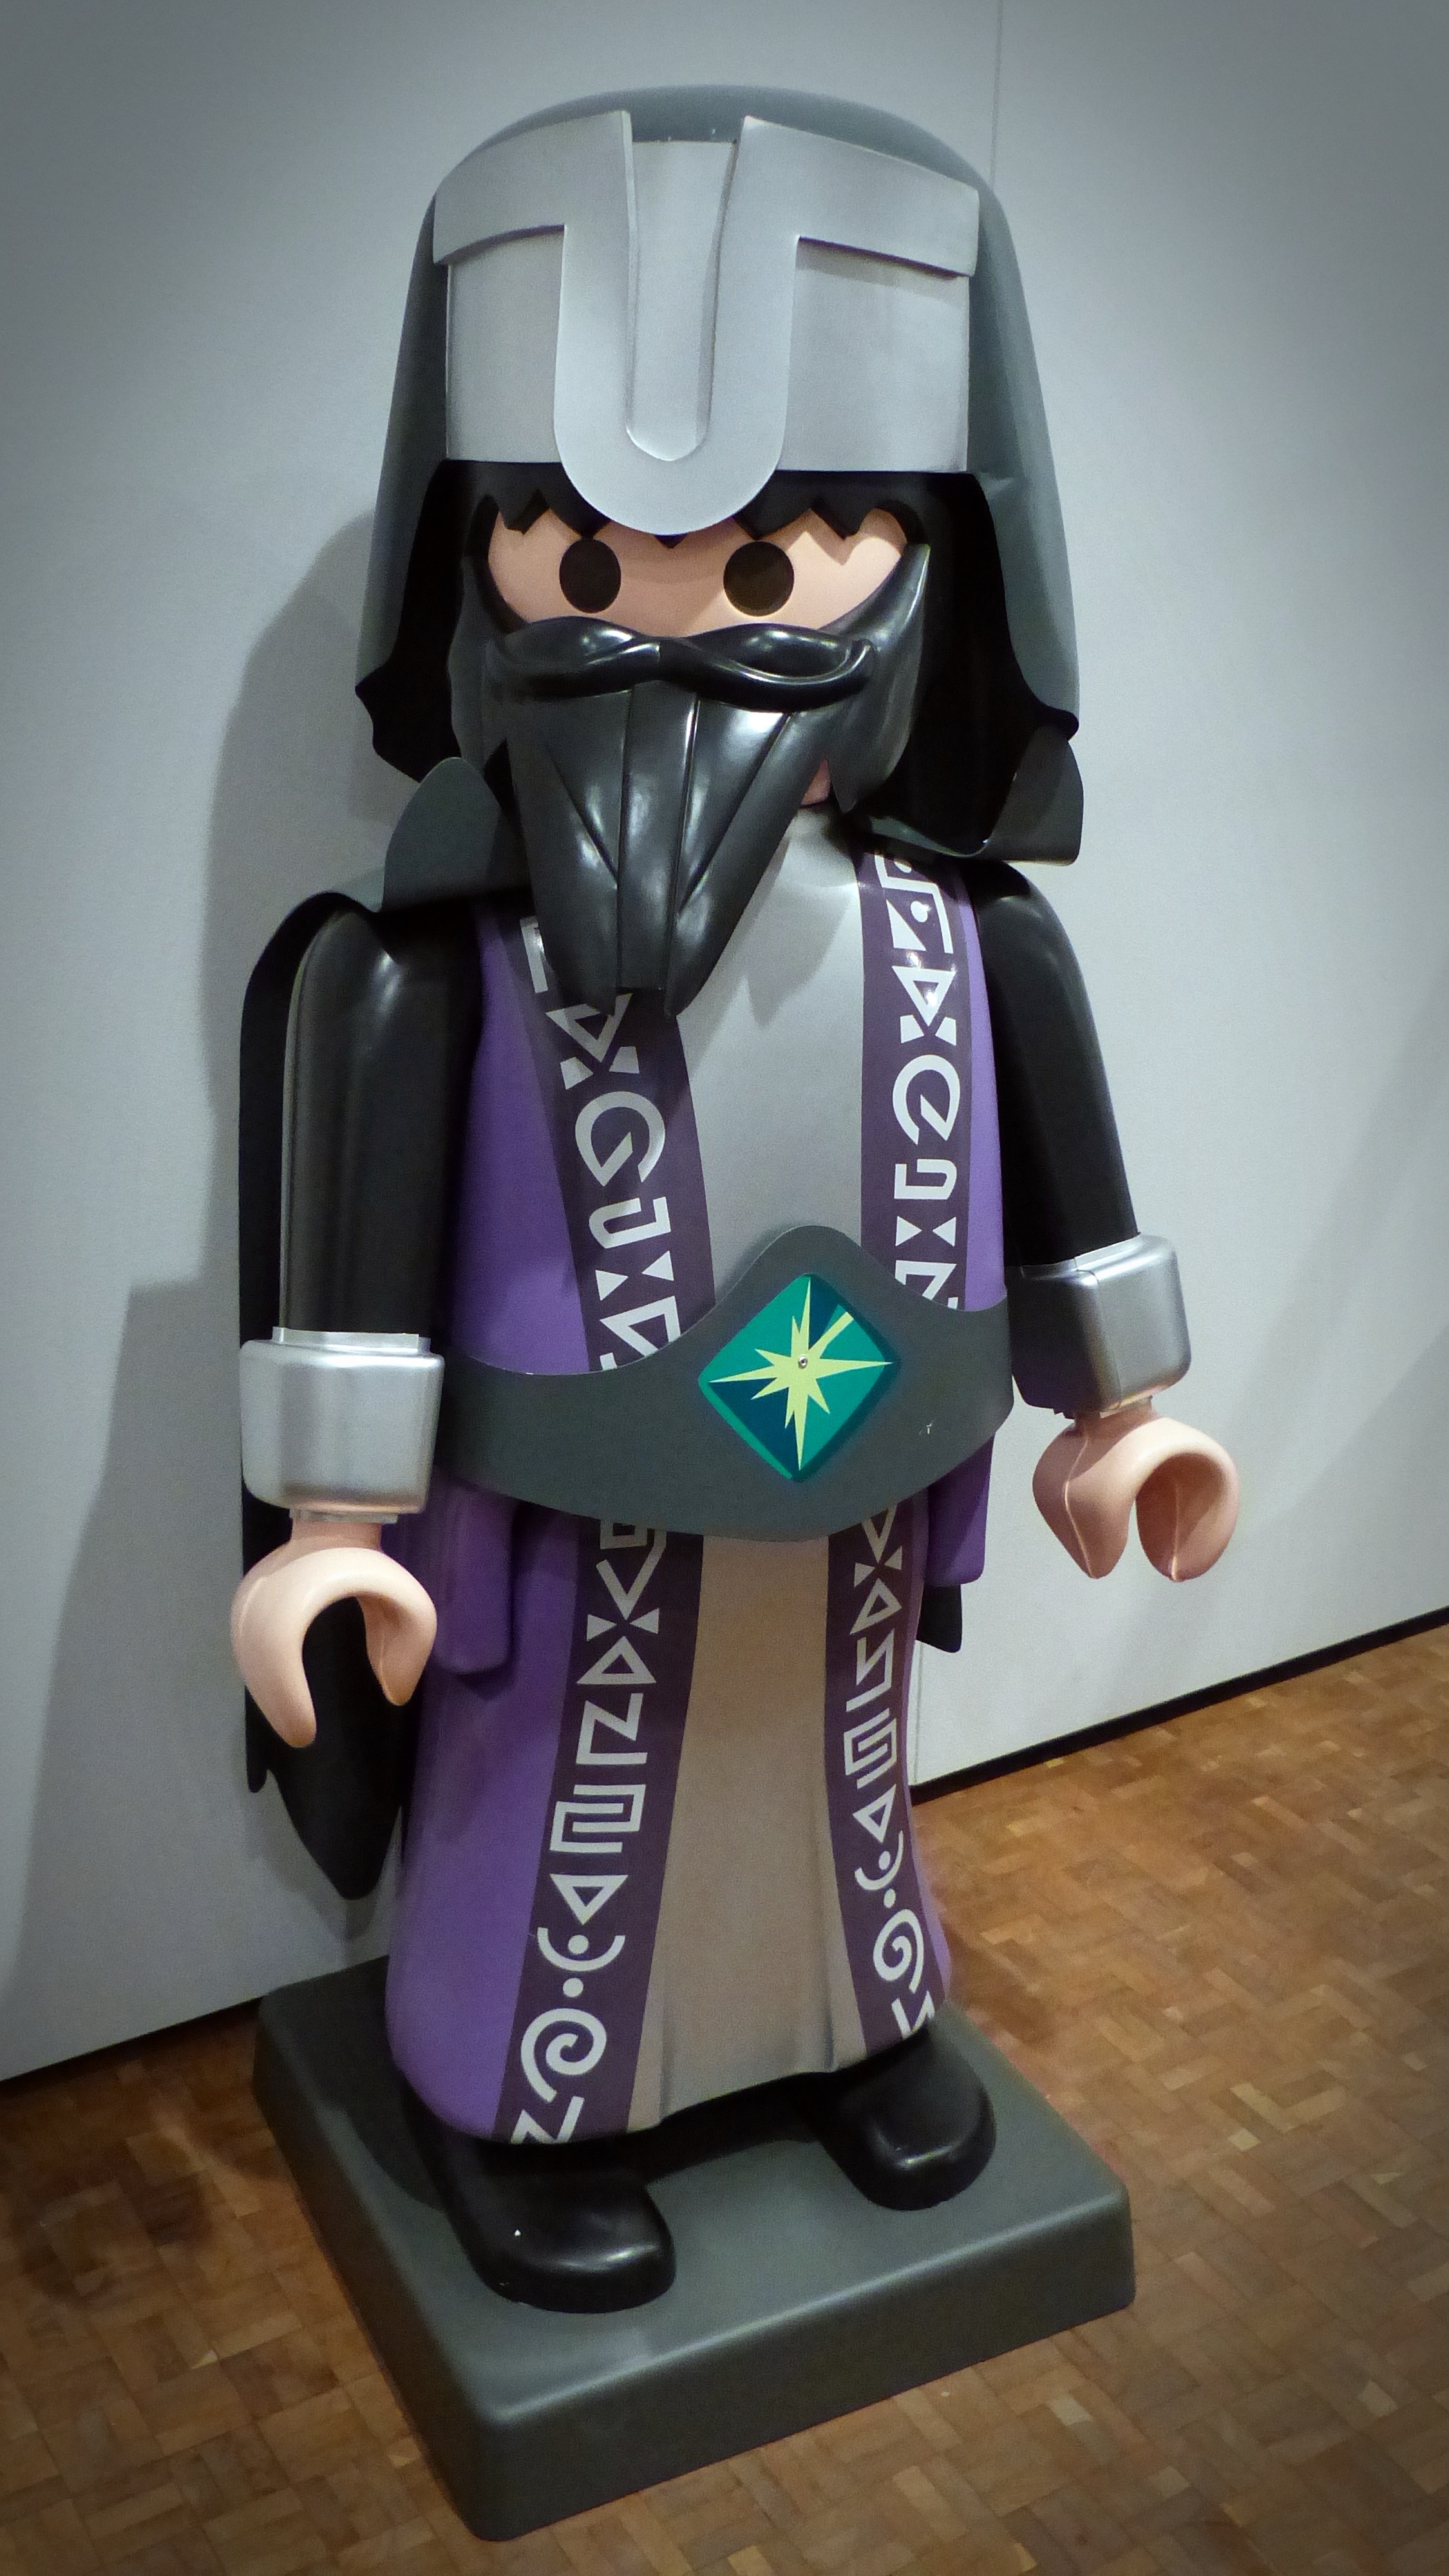
play, machine, toy, playmobil, figure, figurine, toys, action figure, figures, magician, game characters